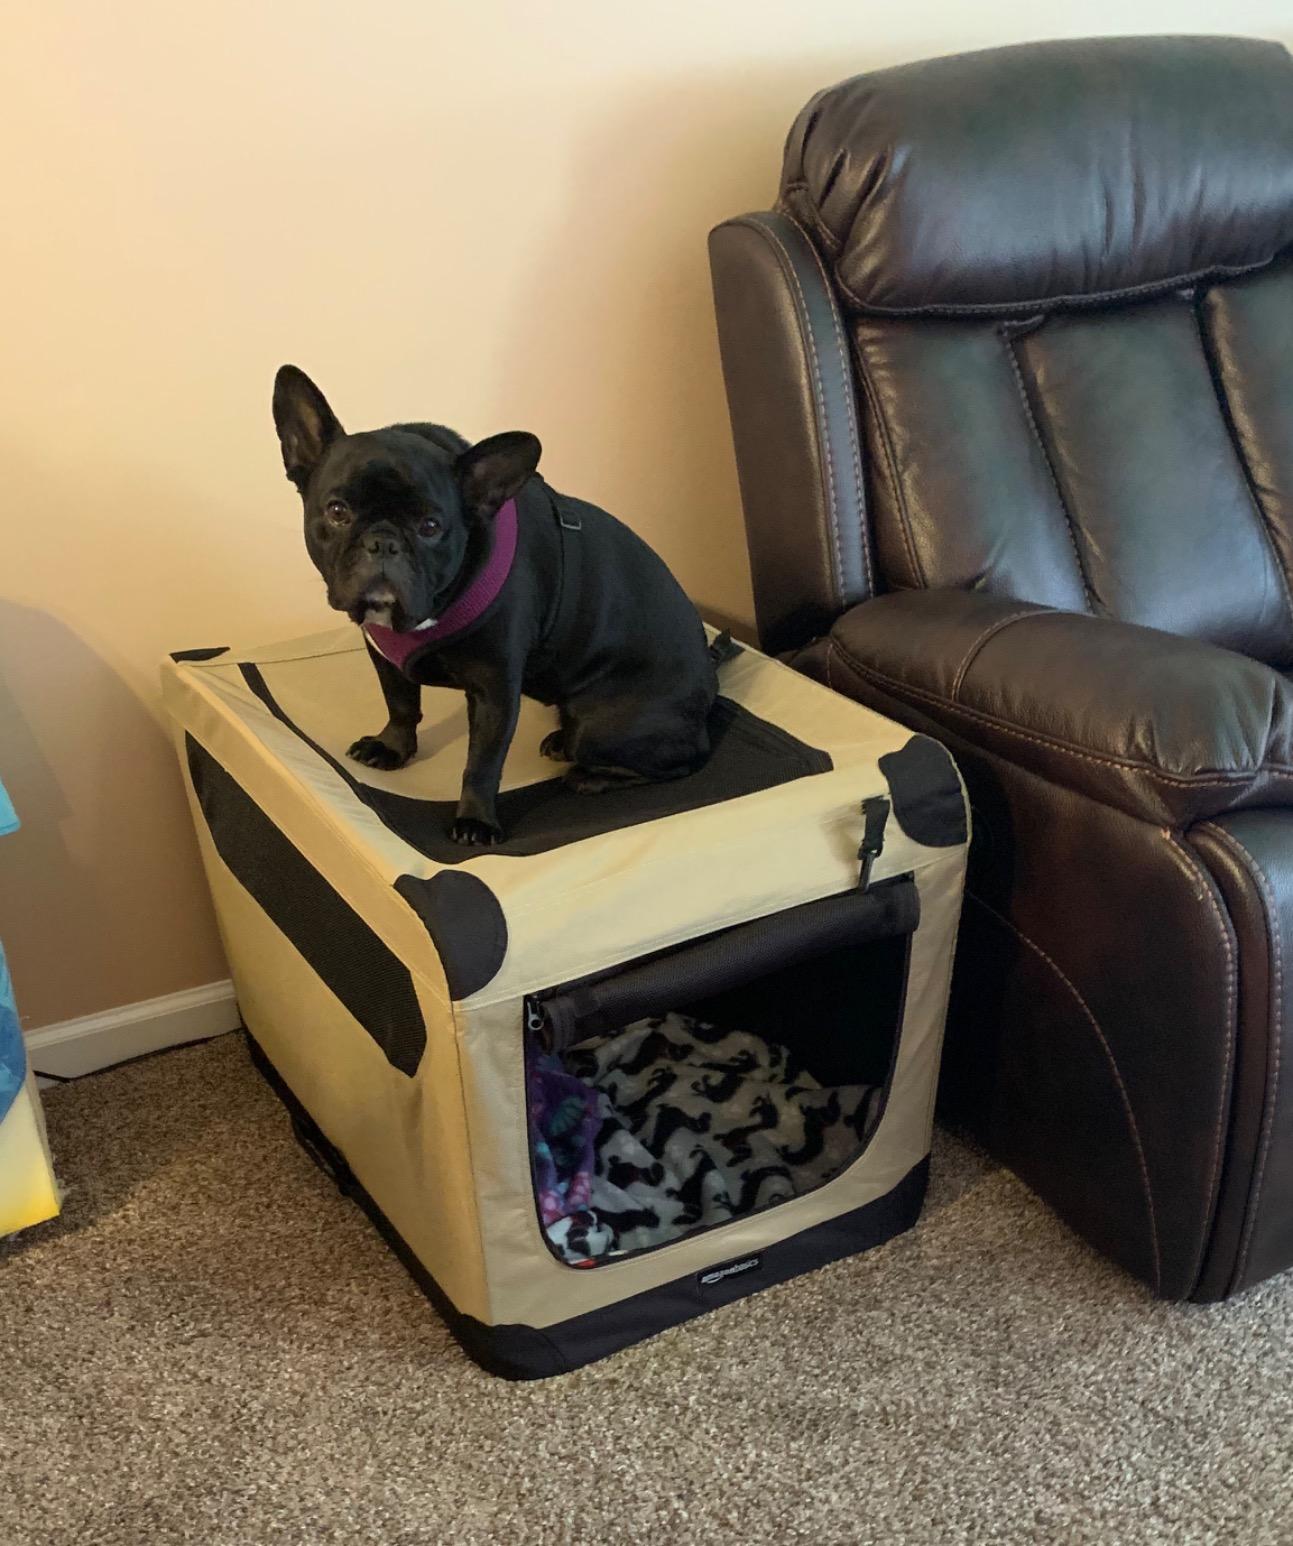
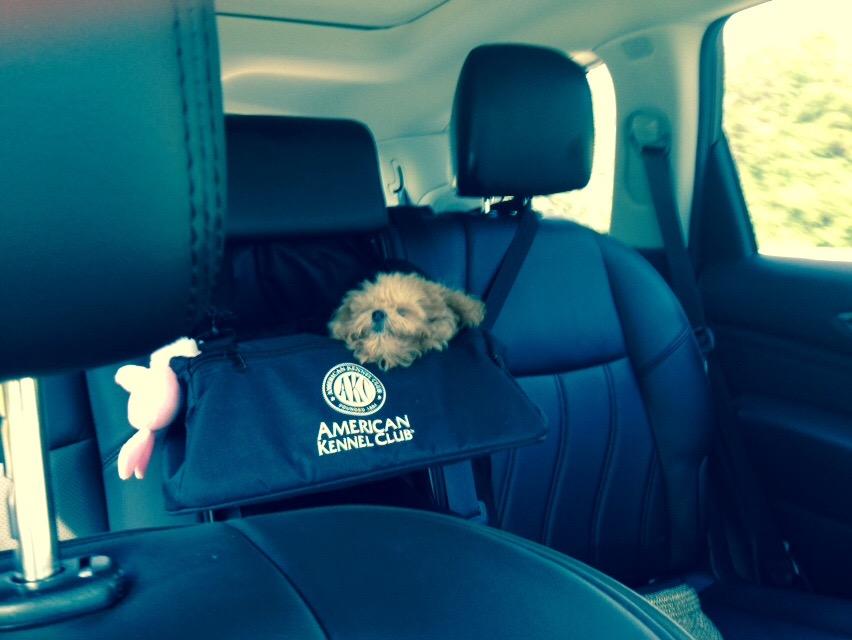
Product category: items_kennel
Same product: no